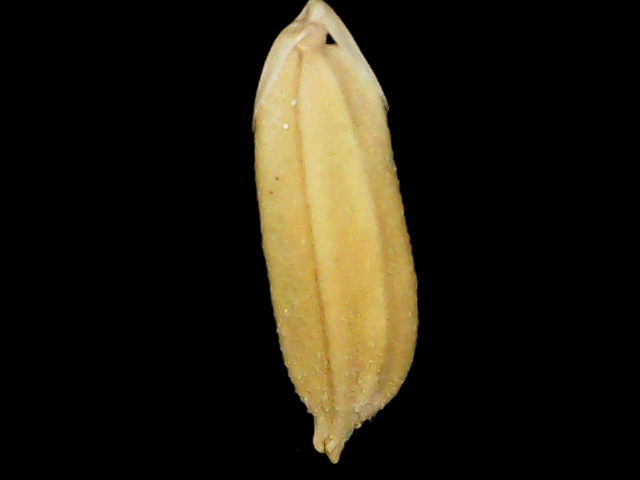
Rice variety: Binadhan24